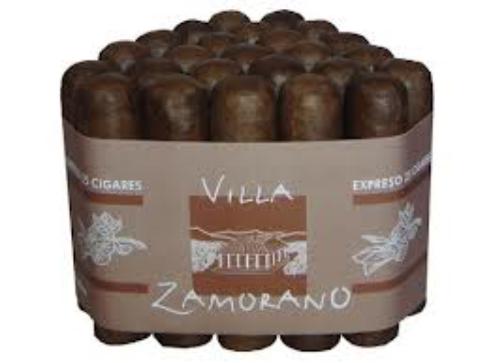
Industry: Necessities